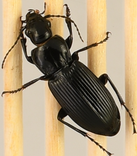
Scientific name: Pterostichus melanarius melanarius
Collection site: Steigerwaldt-Chequamegon NEON (STEI), plot STEI_004